United Nations Security Council Resolution 1573

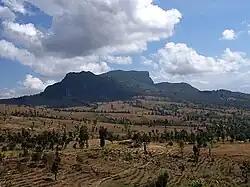
Mountains in East Timor

United Nations Security Council resolution 1573, adopted unanimously on 16 November 2004, after reaffirming previous resolutions on East Timor (Timor-Leste), particularly resolutions 1410 (2002), 1473 (2003), 1480 (2003) and 1543 (2004), the Council extended the mandate of the United Nations Mission of Support to East Timor (UNMISET) for a final six months until 20 May 2005.